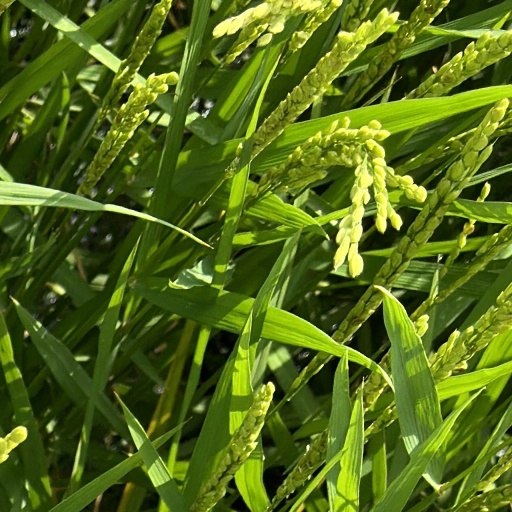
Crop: rice